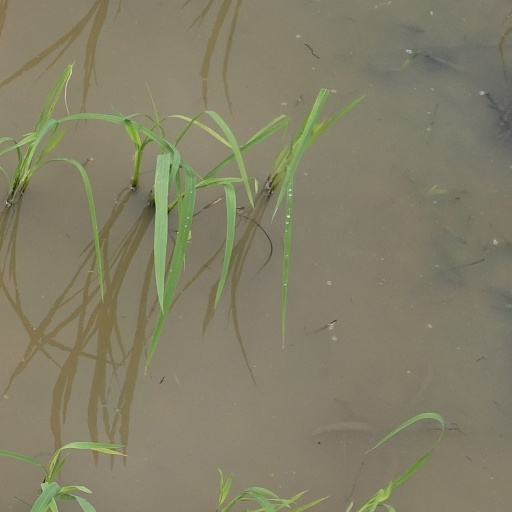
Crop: rice